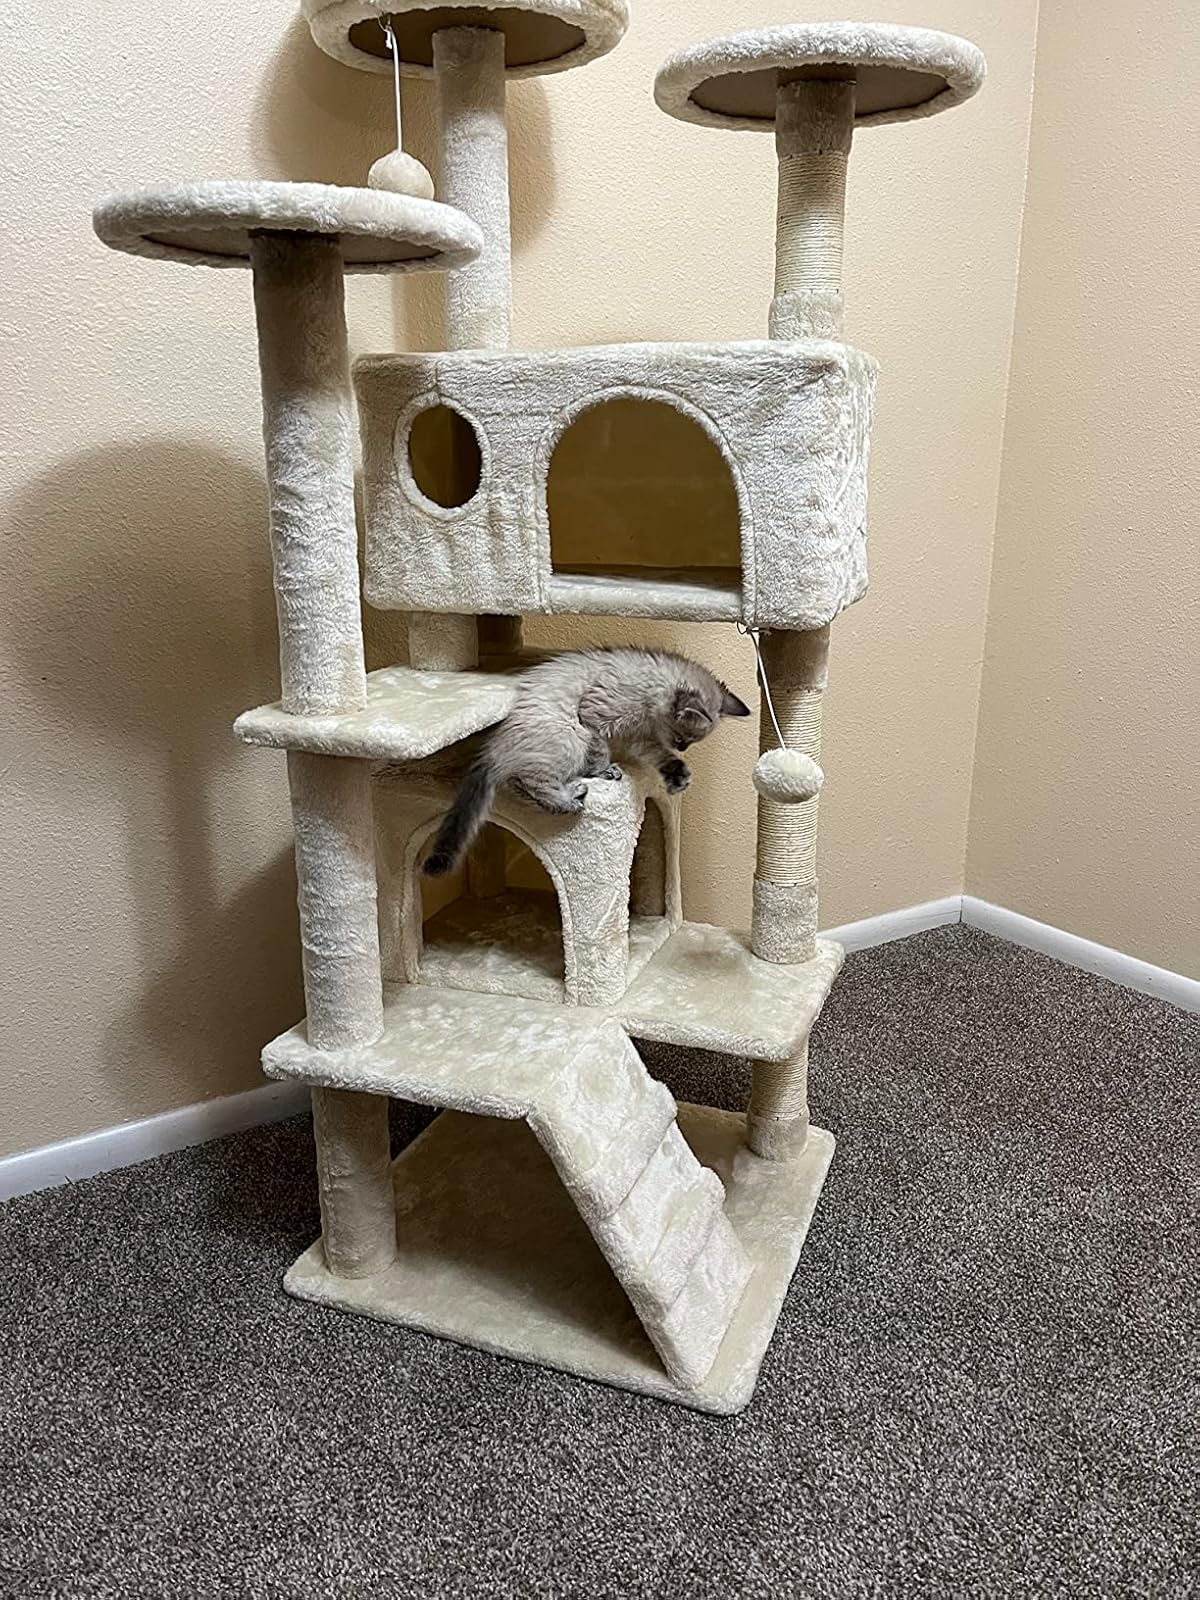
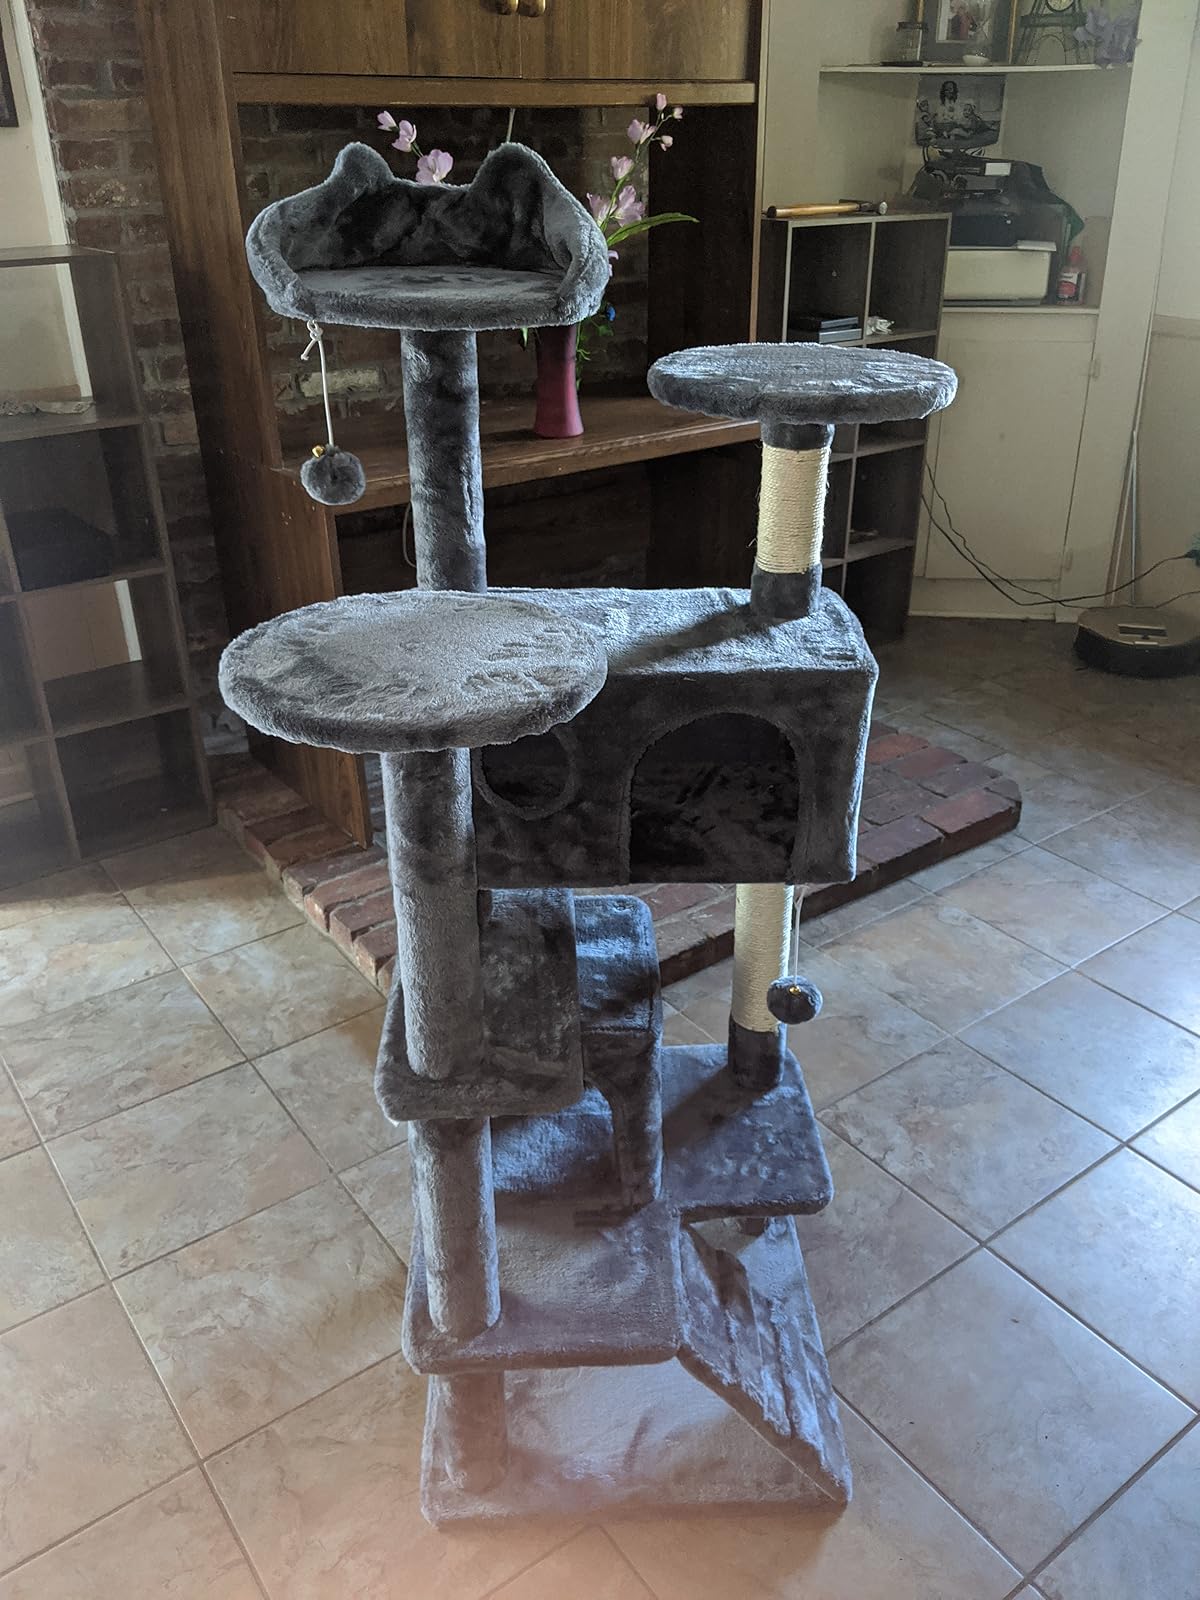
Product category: items_cat tree
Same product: no